Bondelswarts Rebellion

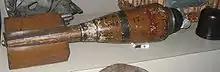
Cooper 20 pound aerial bomb

Soon after his arrival, the Administrator surveyed the situation and requested that two aeroplanes be sent up from South Africa. Smuts ordered Colonel Pierre van Ryneveld from Pretoria with two De Havilland DH9 bombers with mounted machine guns. (Van Ryneveld was to later become General Sir Pierre van Ryneveld, chief of staff of the South African army). The DH9 had a capacity to carry around twenty 20-pound (9 kilogramme) Cooper bombs on each flight. Van Ryneveld and his fellow pilots were all decorated air aces of the battles in France, and this was seen as a chance to demonstrate the power of the new air force. The two DH9s arrived at Kalkfontein South on 26 May.